Günther von Schwarzburg (opera)

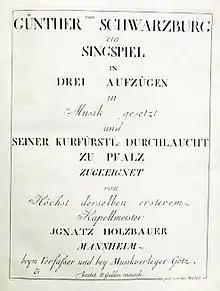
First page of the "Günther von Schwarzburg" score published by Johann Michael Götz in 1777

Günther von Schwarzburg is a Singspiel in three acts by Ignaz Holzbauer set to a German libretto by Anton Klein. Loosely based on events in the life of the 14th-century German king, Günther von Schwarzburg, the opera premiered on 5 January 1777 at the Hoftheater in the Mannheim Palace.